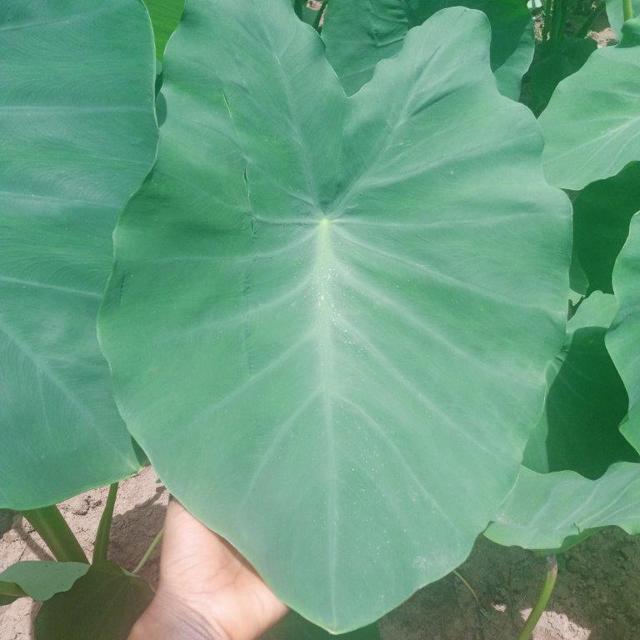
Label: Healthy